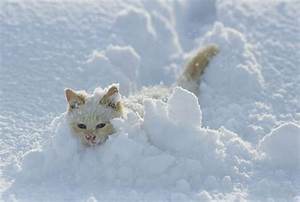
Label: cat